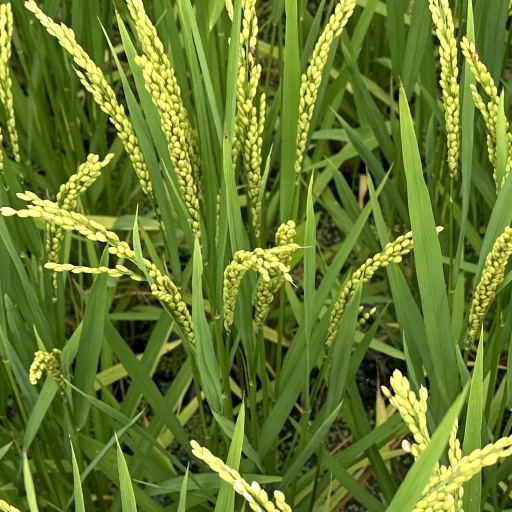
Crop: rice